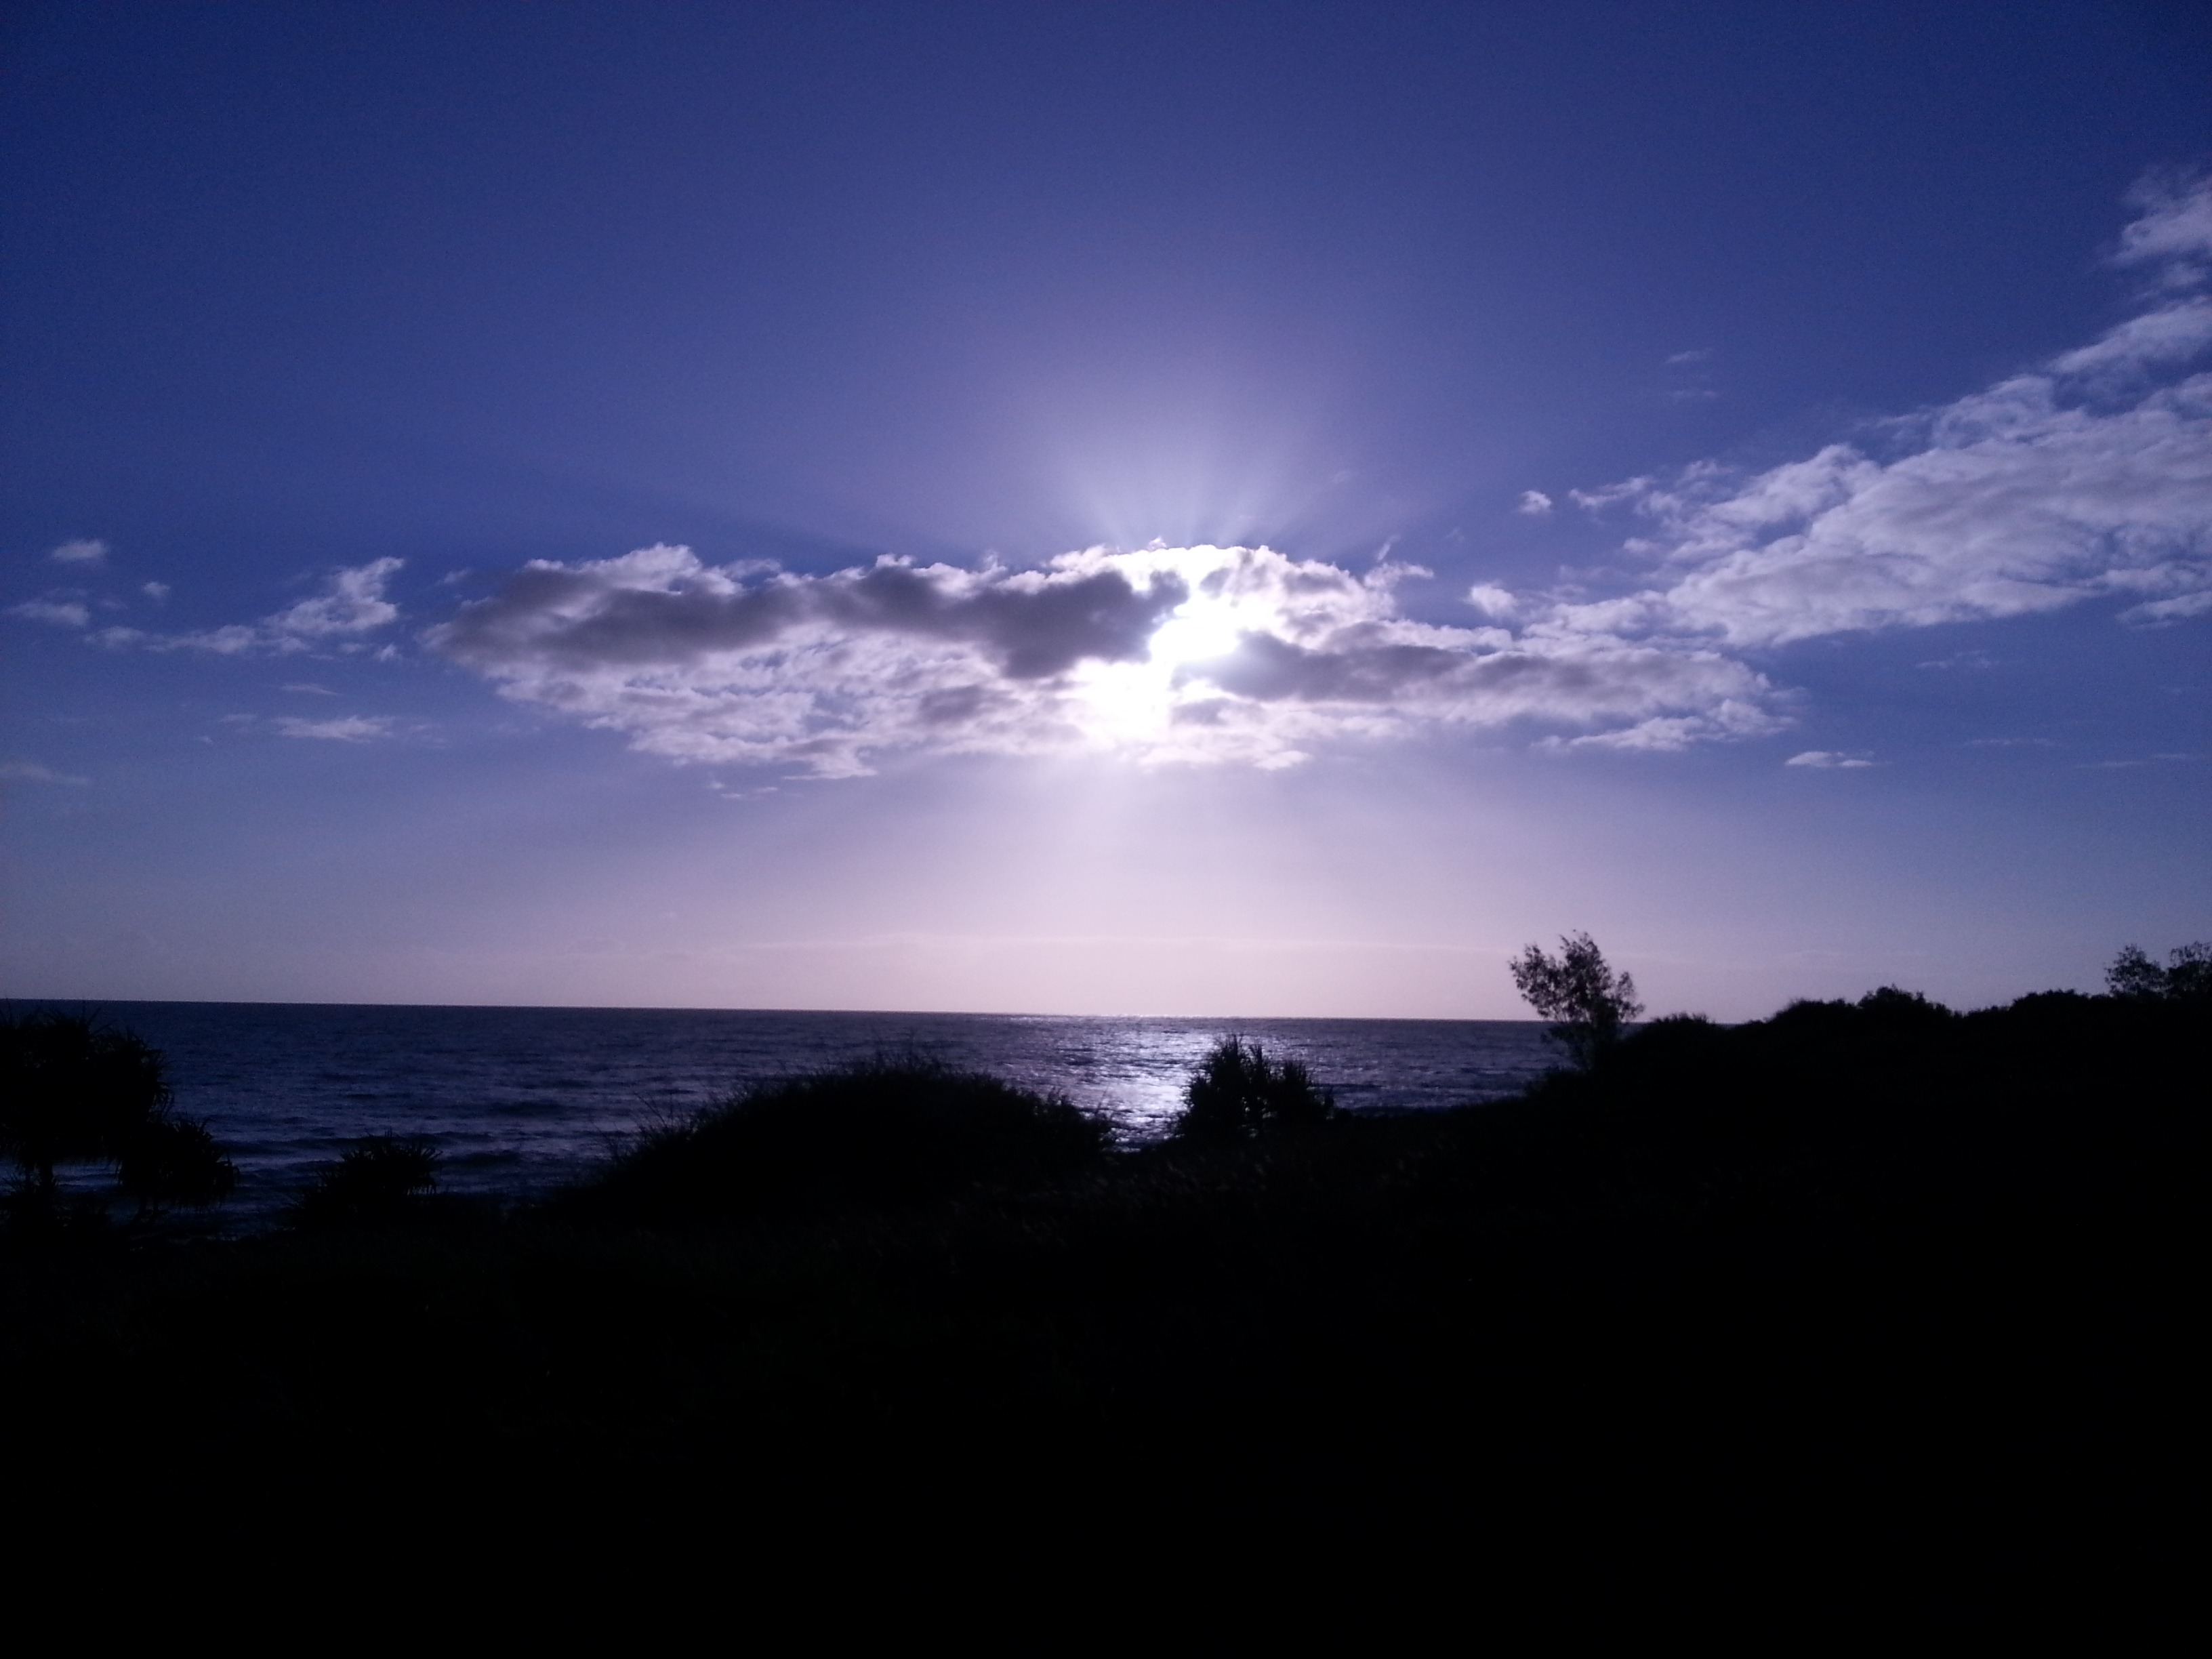
beach, sea, coast, ocean, horizon, cloud, sky, sun, sunrise, sunset, sunlight, morning, wave, purple, dawn, atmosphere, dusk, evening, colorful, violet, afterglow, atmospheric phenomenon